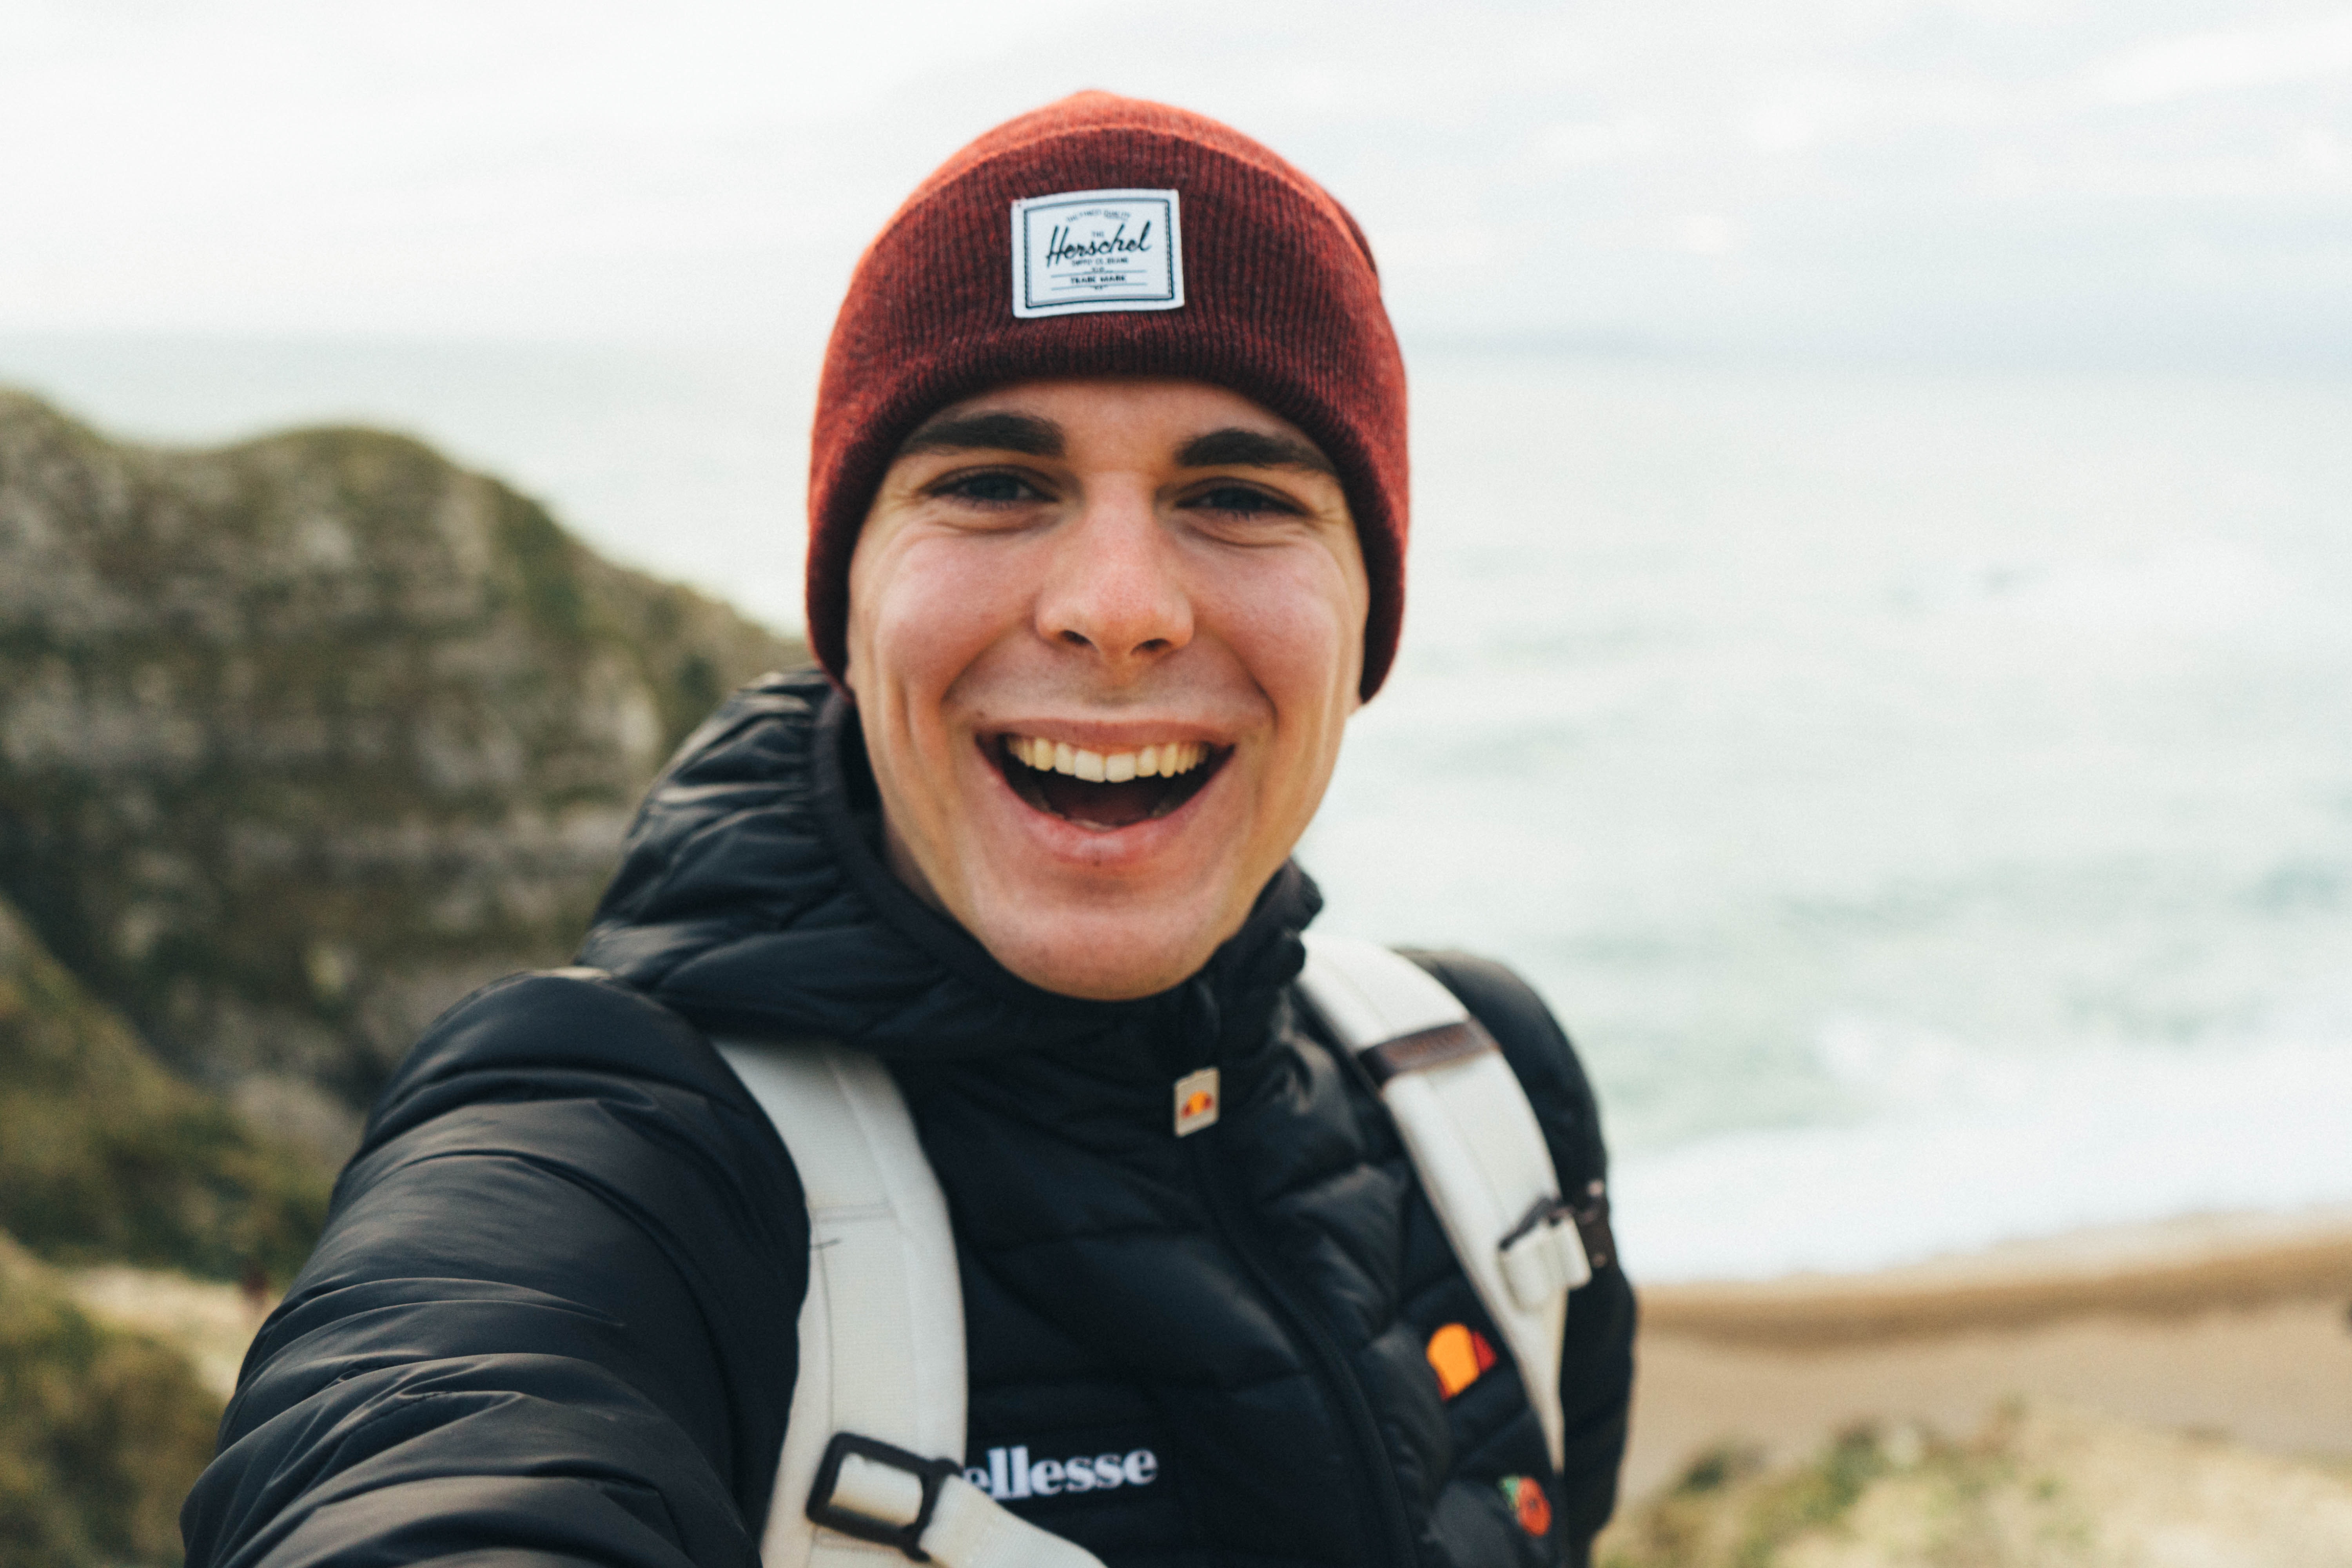
adventure, headgear, beanie, recreation, vacation, cap, smile, tourism